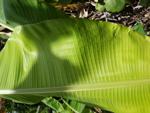
Label: xamthomonas